Atomium

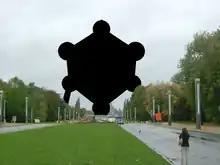
A photograph of the Atomium, censored due to lack of freedom of panorama rights at the time

SABAM, Belgium's society for collecting copyrights, had previously claimed worldwide intellectual property rights on all reproductions of the Atomium's image via the United States Artists Rights Society (ARS). For example, in 2003, SABAM issued a demand that a United States website remove all images of the Atomium from its pages. The website owner responded by replacing all such images with a warning not to take photographs of the Atomium, stating that A.S.B.L. Atomium would sue any individual or group who showed the photographs to anyone. SABAM confirmed then that permission was required.